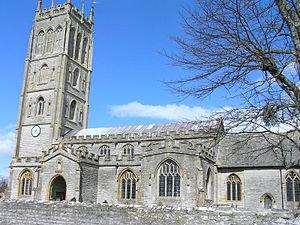
La bataille de Sedgemoor se déroula le 6 juillet 1685 à Westonzoyland, près de Bridgwater, dans le Somerset. Elle mit fin aux espoirs du duc de Monmouth de s'emparer du royaume d’Angleterre.